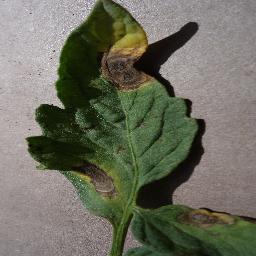
Label: Tomato___Early_blight